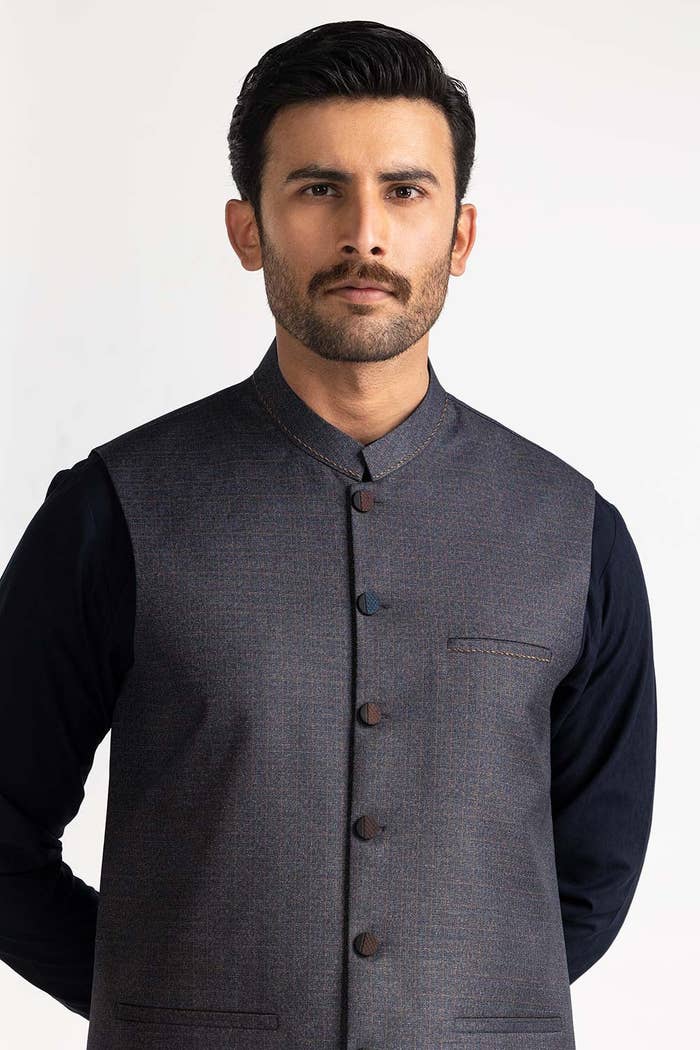
black khan traditional silk jacket